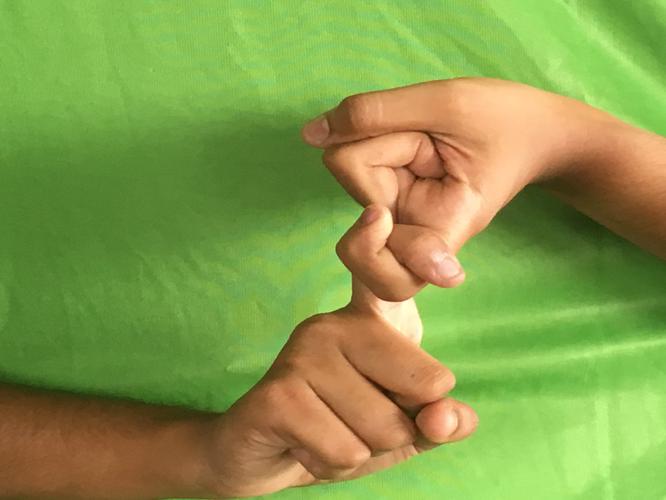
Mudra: Pasha
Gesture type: double_hand